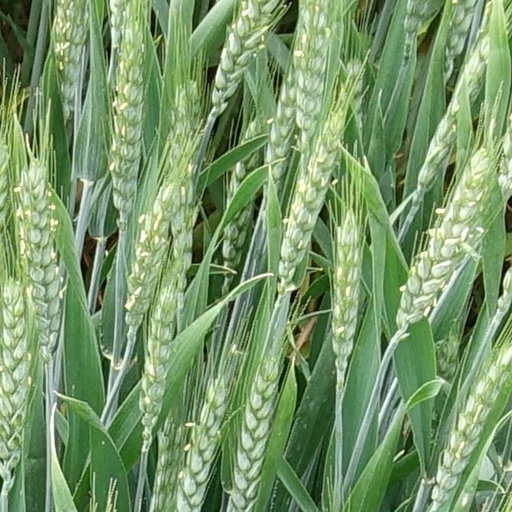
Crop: wheat